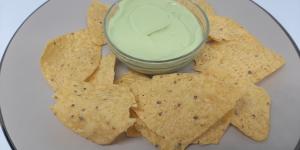
alioli de aguacate